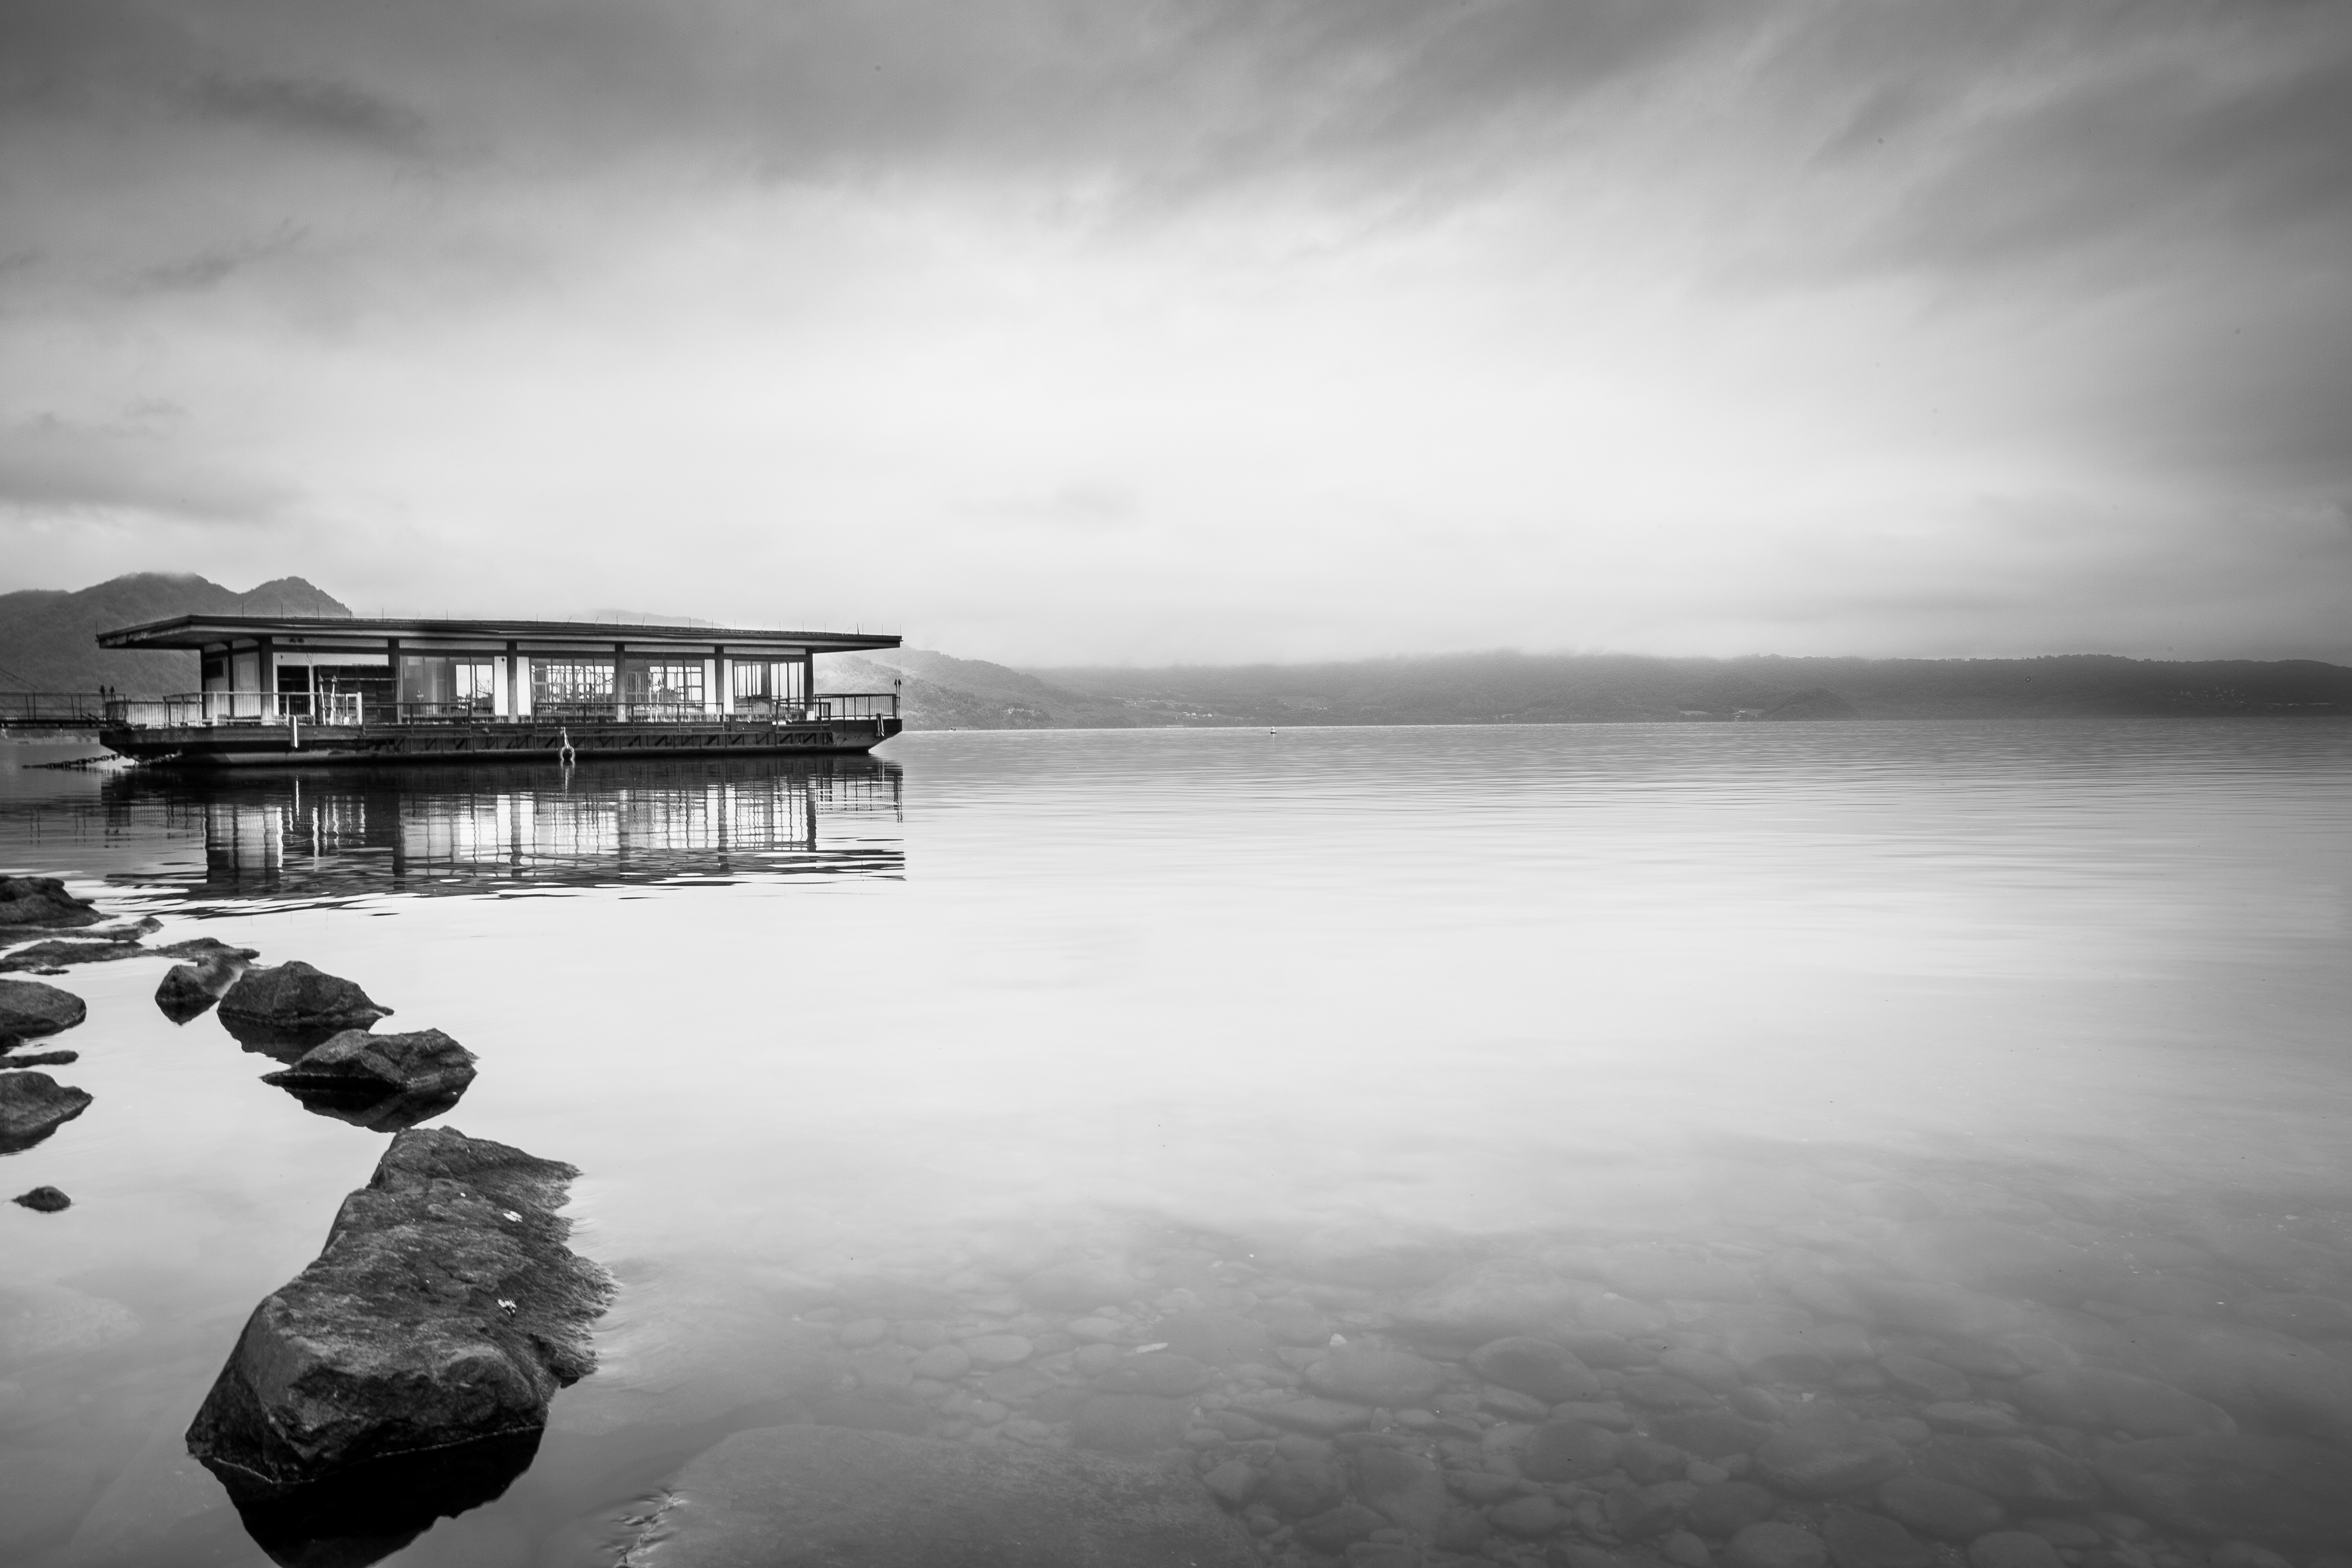
sea, coast, water, rock, ocean, horizon, cloud, black and white, sky, mist, photography, sunlight, morning, shore, wave, dawn, dusk, reflection, weather, monochrome, monochrome photography, atmospheric phenomenon